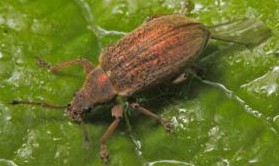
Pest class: occasional_pest